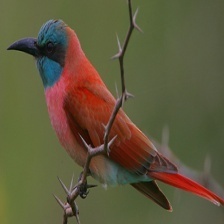
Species: CARMINE BEE-EATER
Scientific name: MEROPS NUBICOIDES
ImageNet parent category: bee_eater